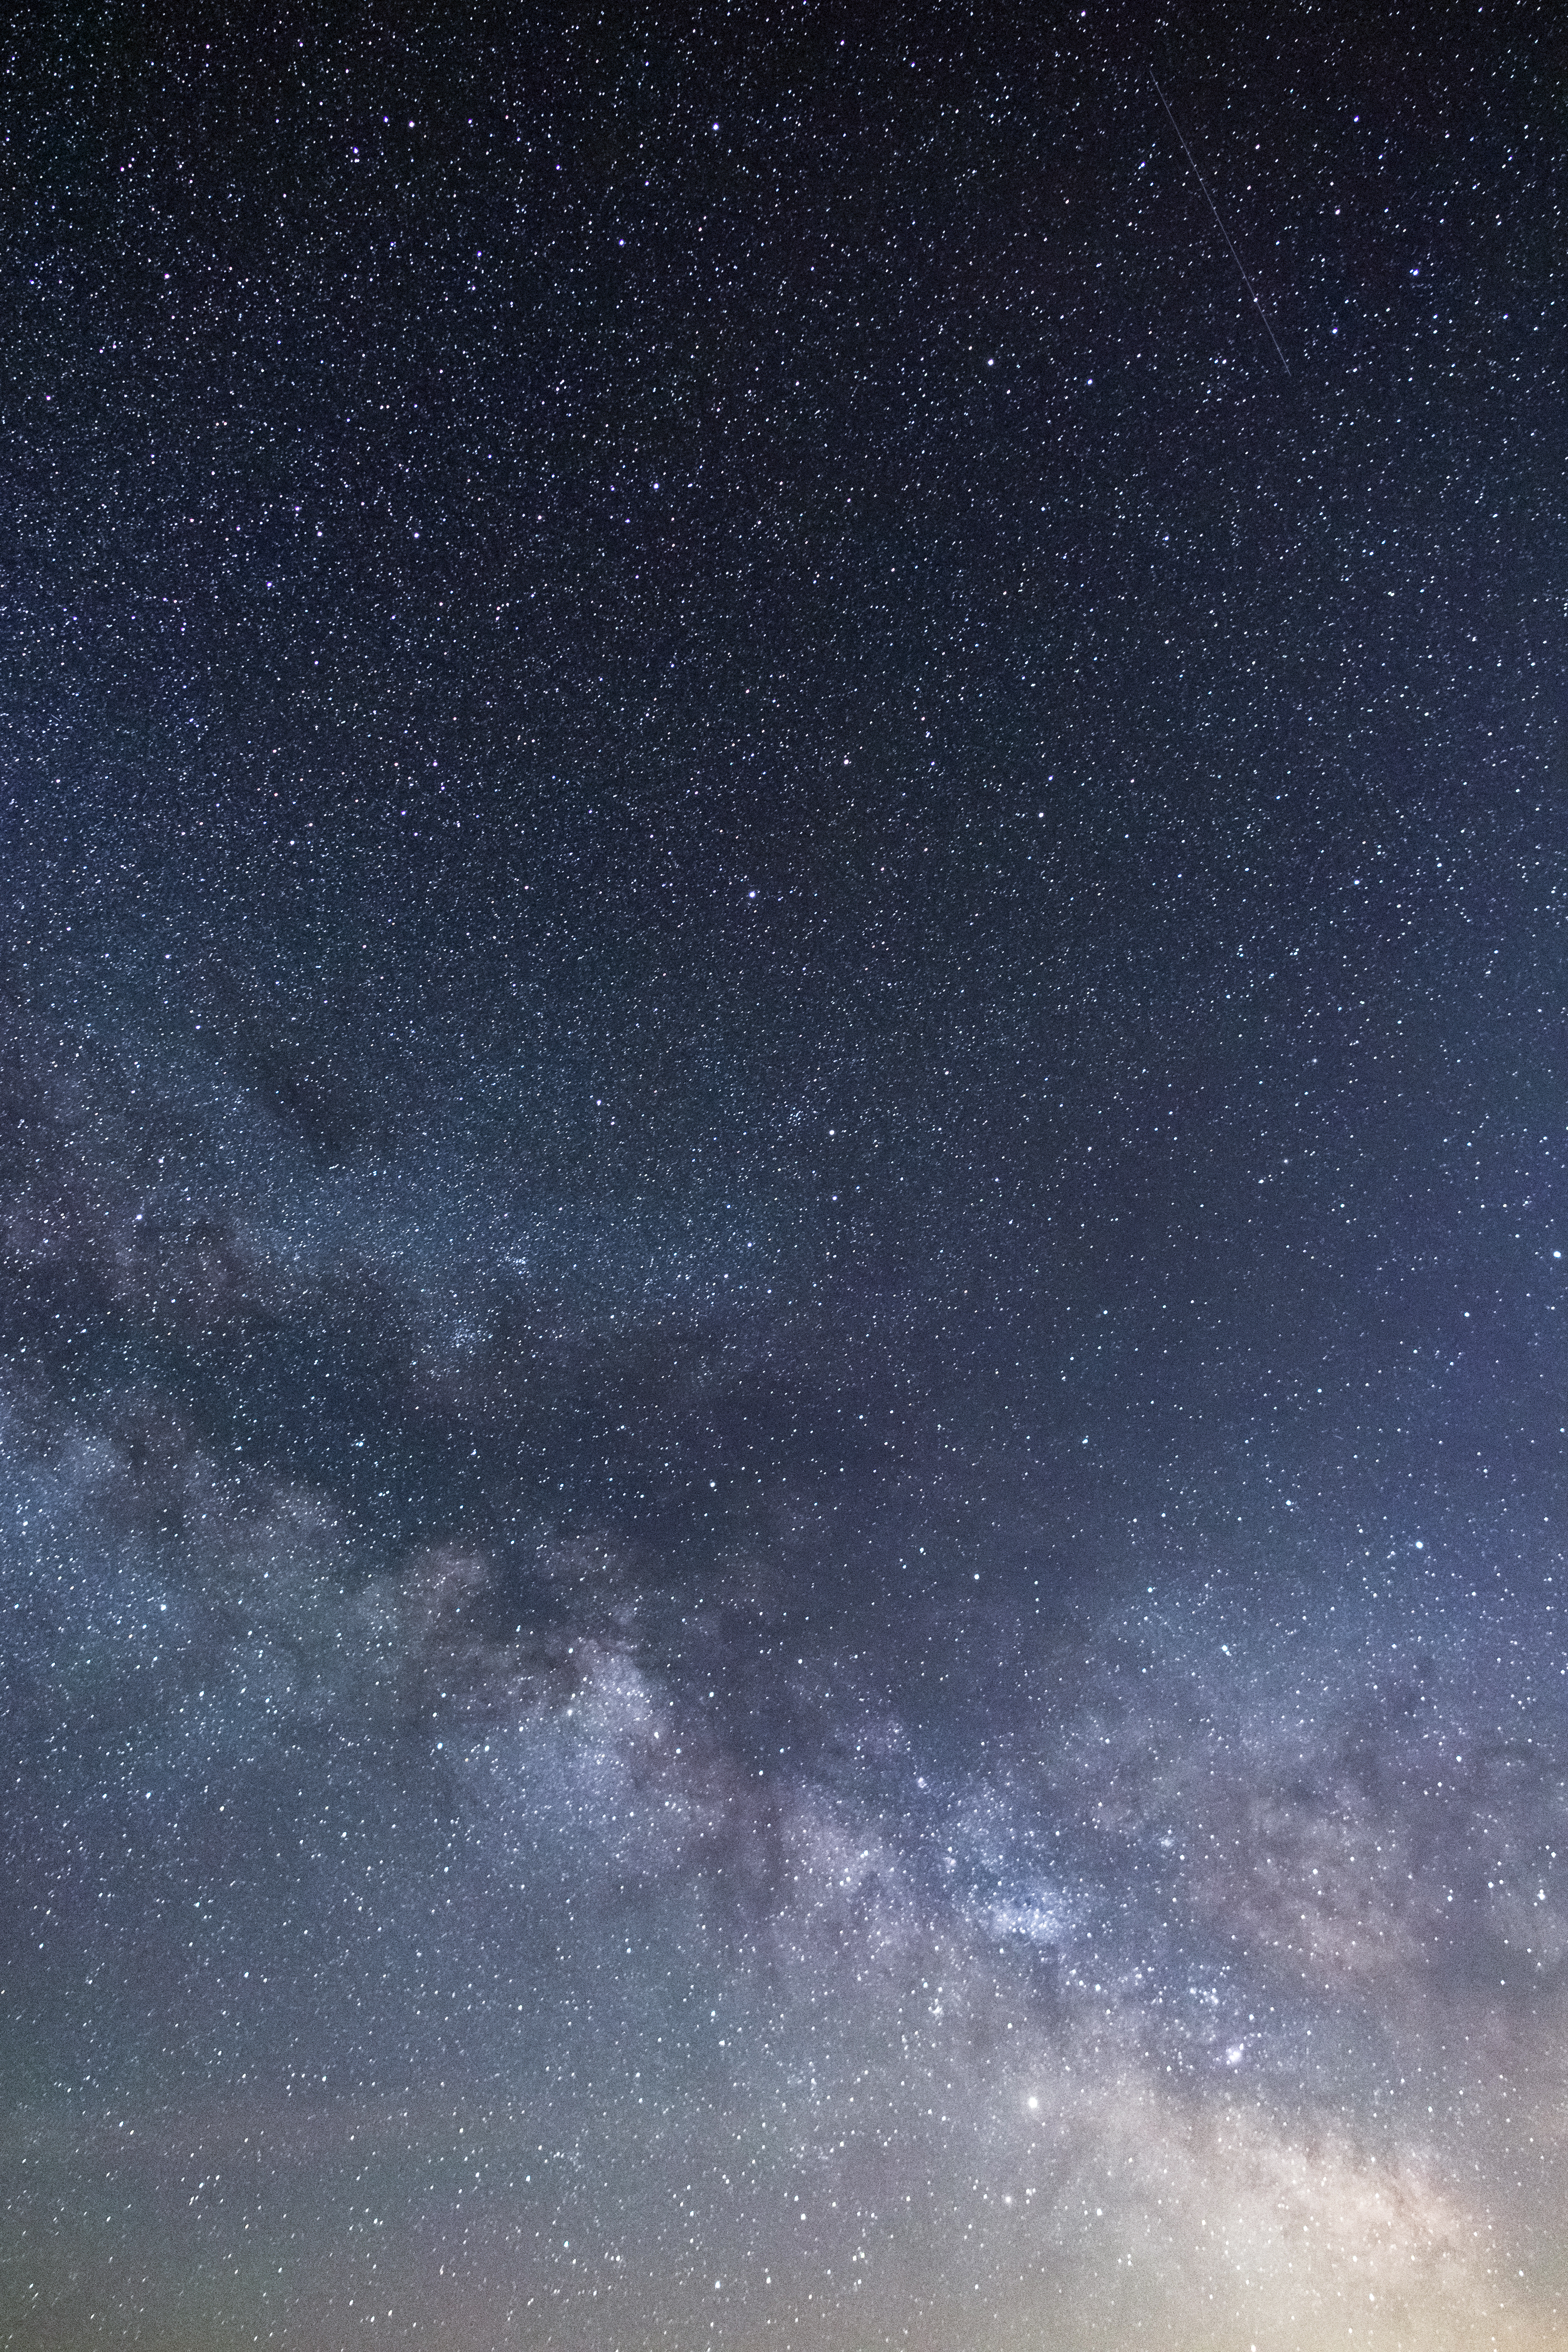
sky, atmosphere, atmospheric phenomenon, galaxy, blue, night, astronomical object, space, star, milky way, universe, astronomy, outer space, darkness, calm, cloud, horizon, celestial event, science, midnight, landscape, meteorological phenomenon